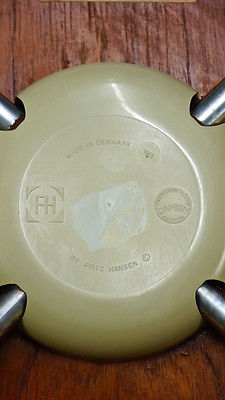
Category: chair